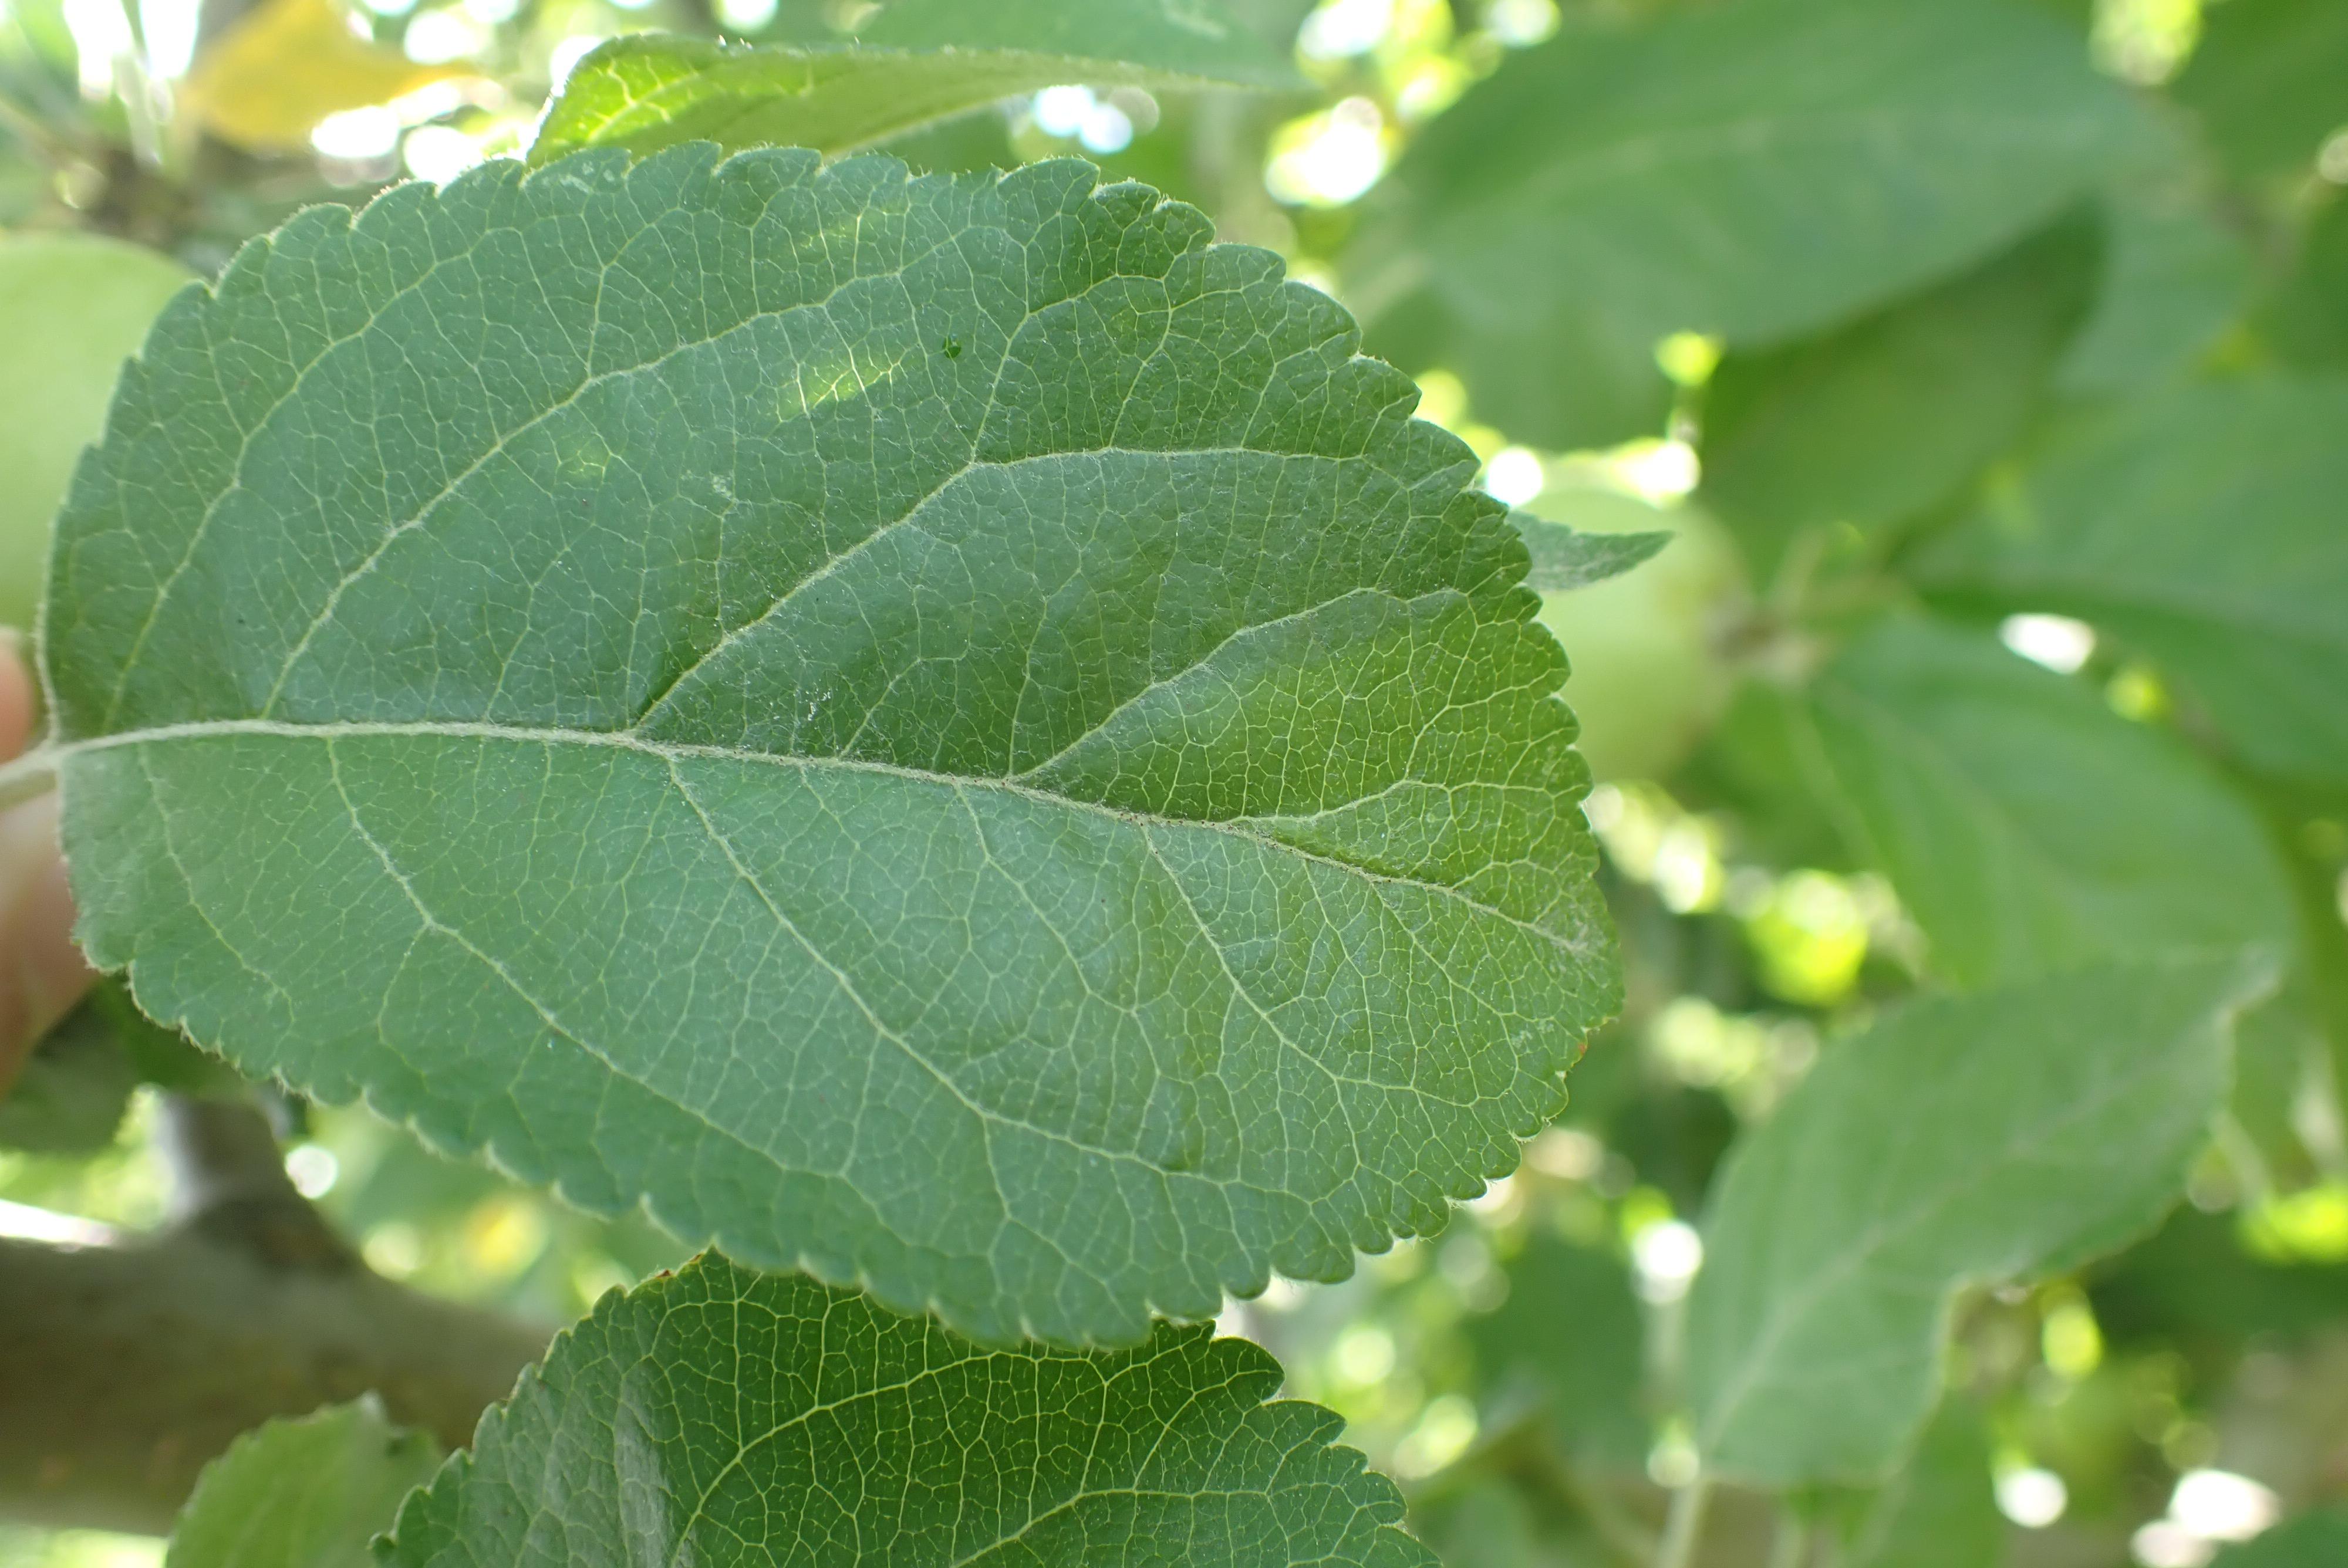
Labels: healthy